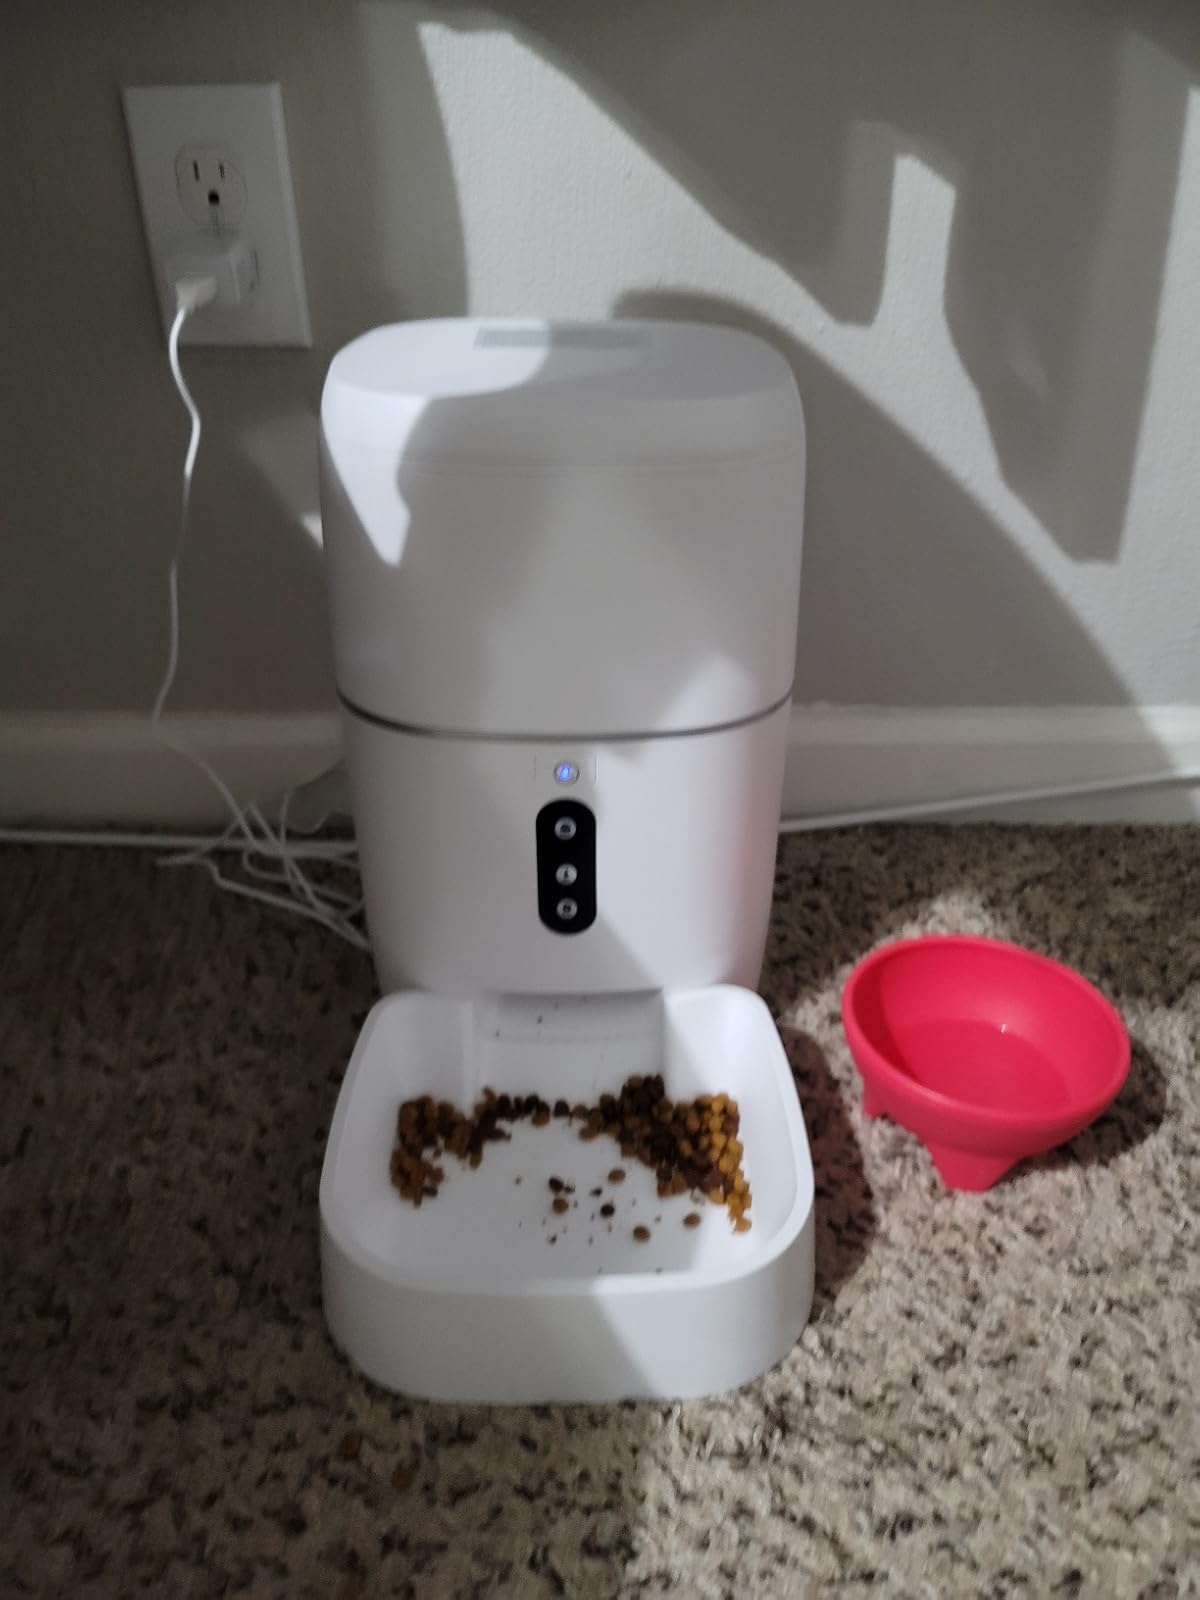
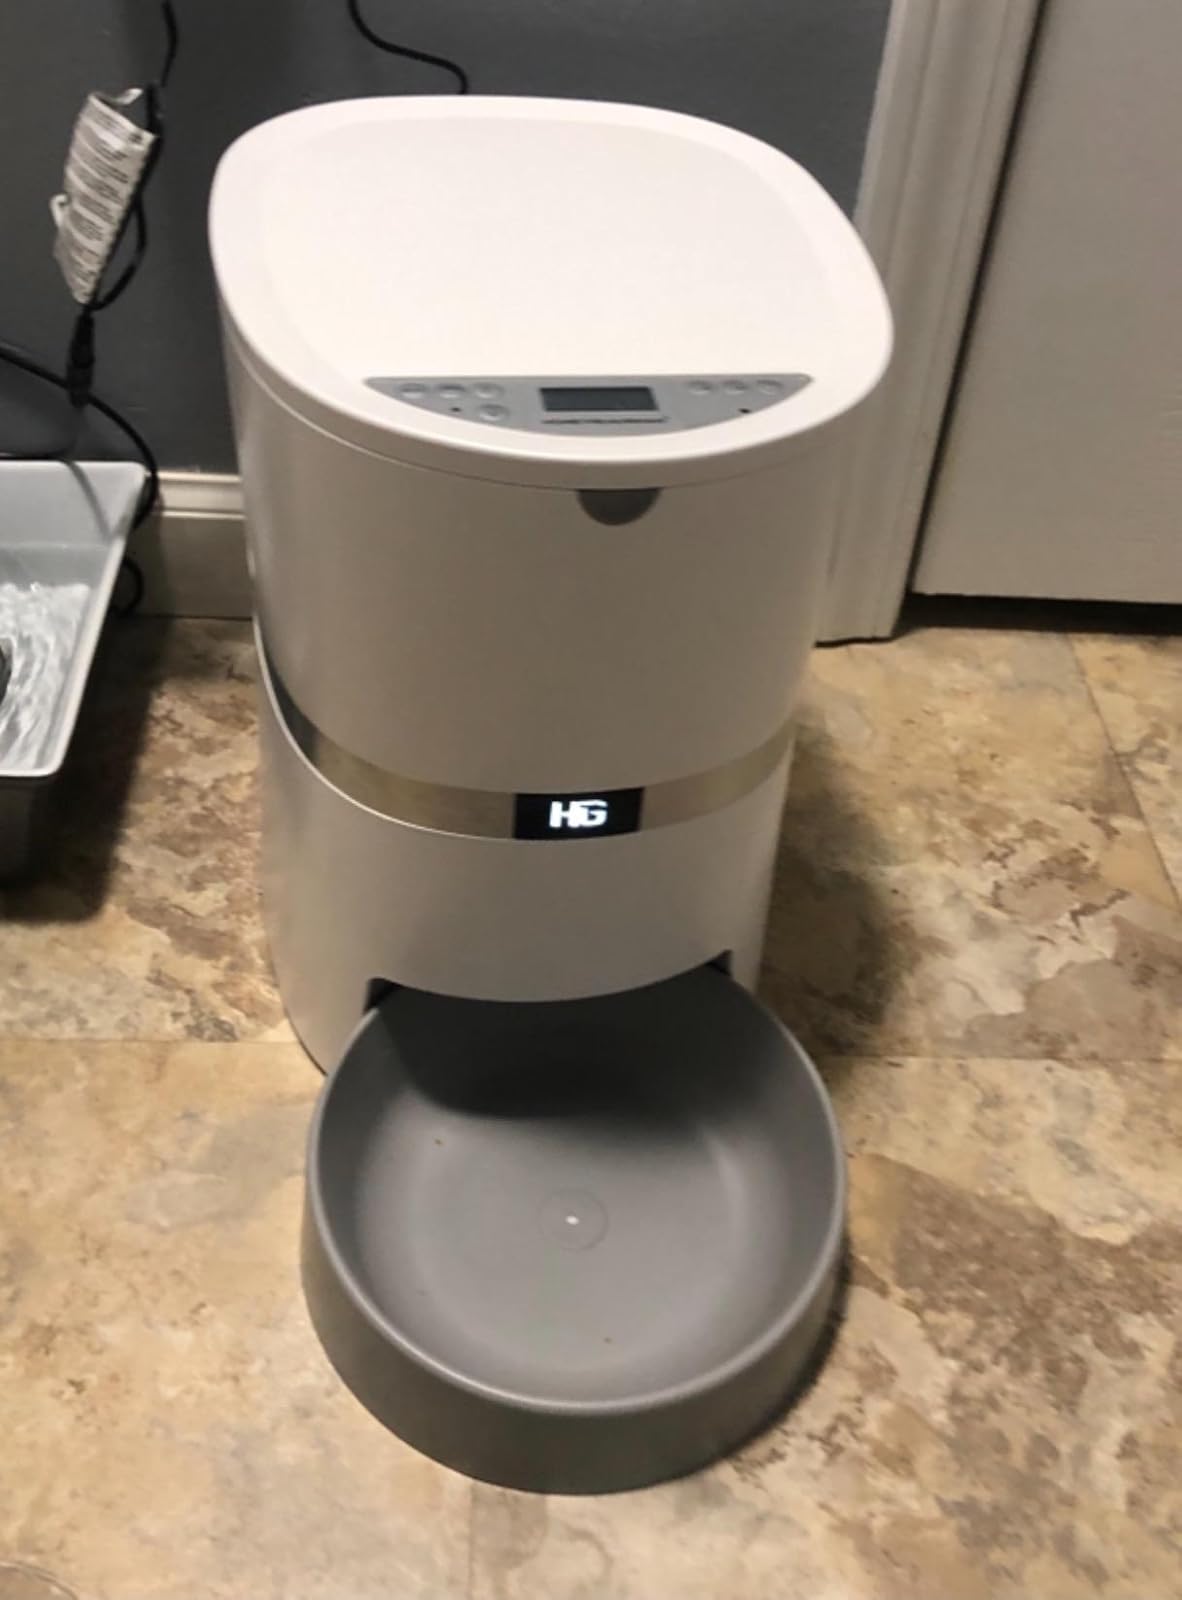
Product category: items_feeder
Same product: no